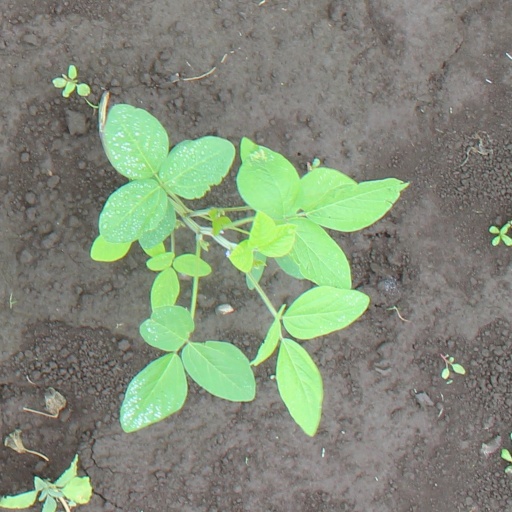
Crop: soybean